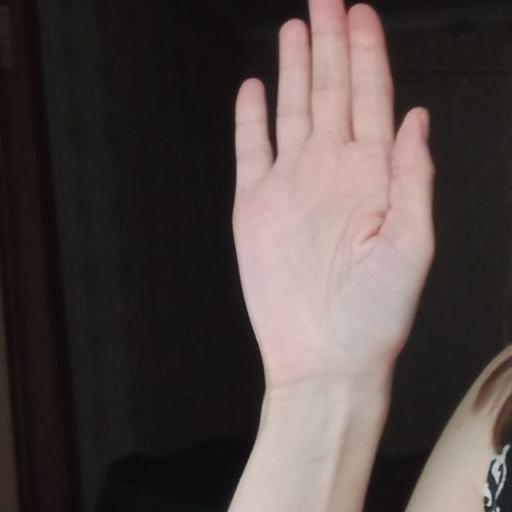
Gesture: stop